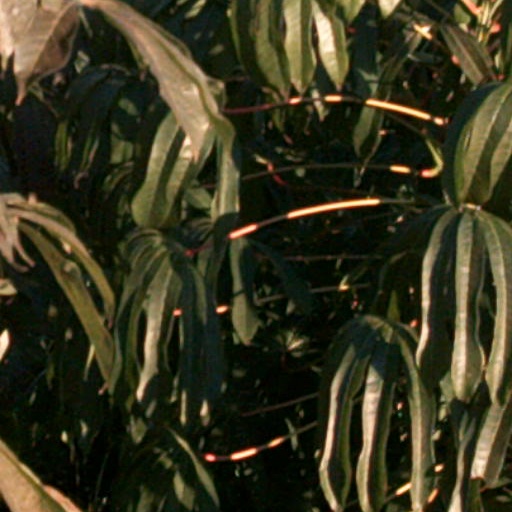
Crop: cassava